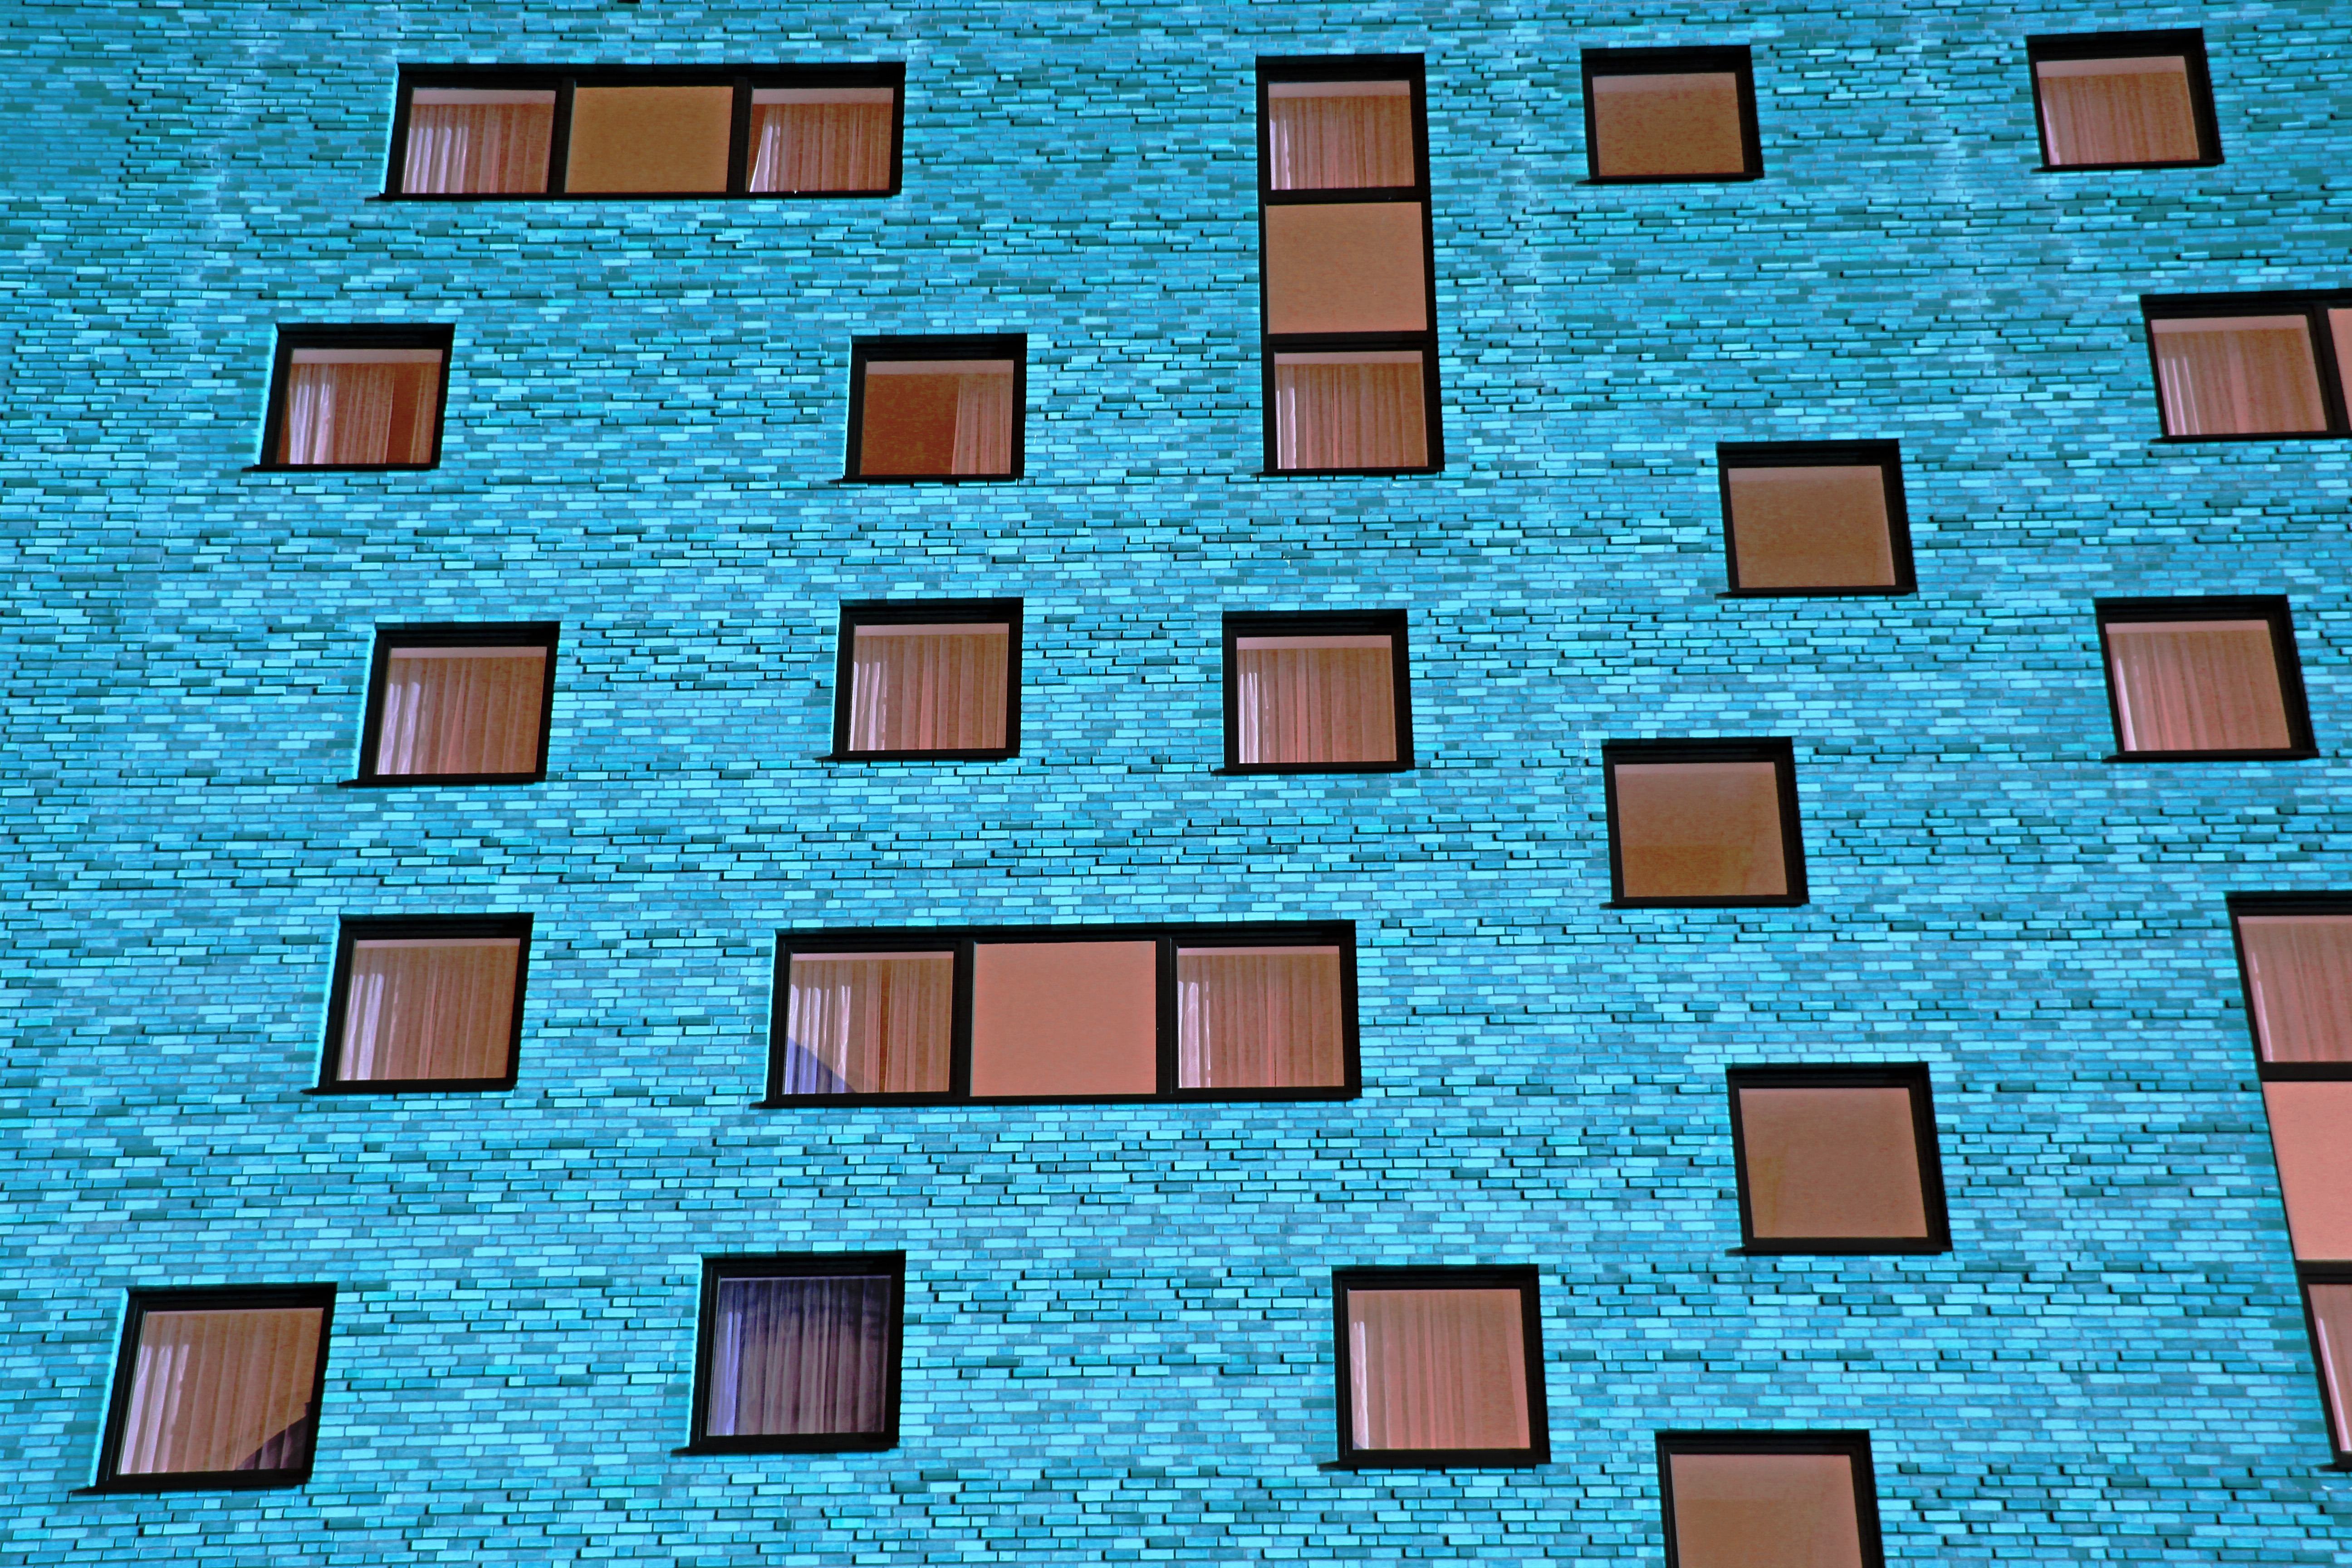
architecture, floor, window, number, building, wall, pattern, color, facade, tile, blue, brick, circle, art, design, windows, bricks, symmetry, shape, screenshot, flooring